Battle of Riachuelo

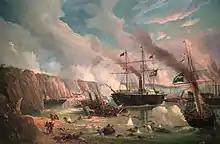
Brazilian steamers ramming Paraguayan ships.

Battle of Riachuelo, stage 1.